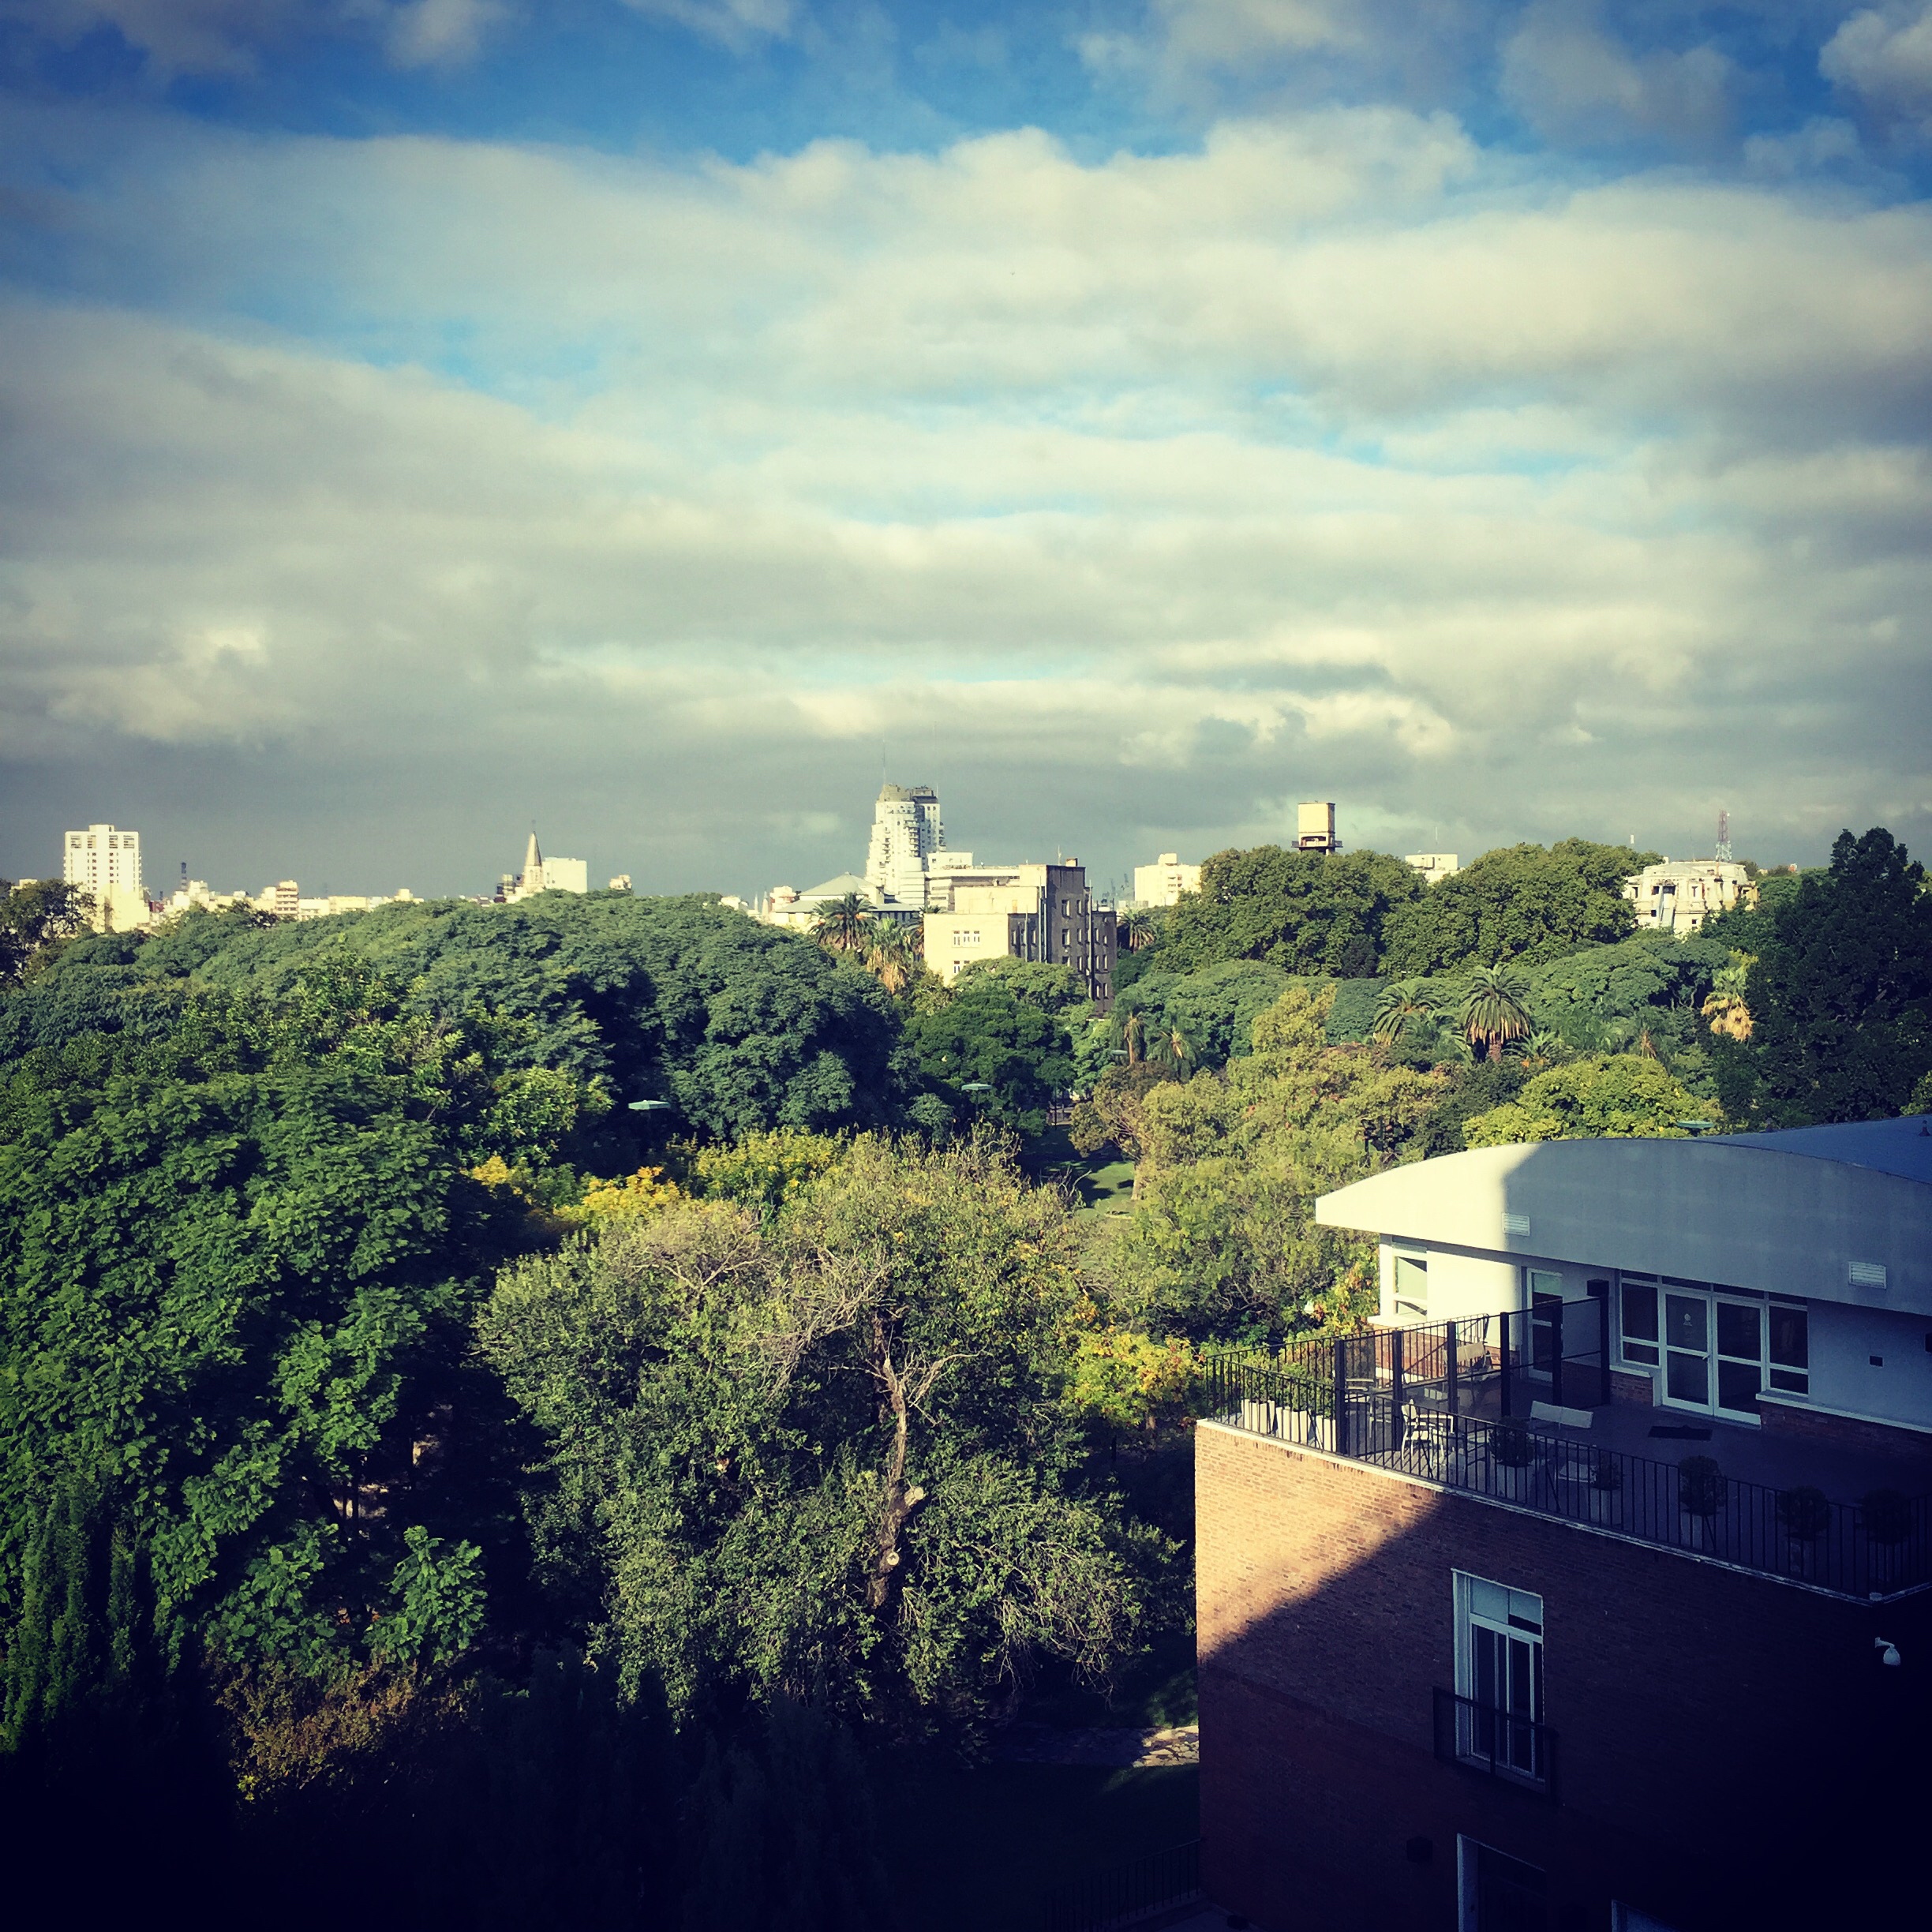
iphone, landscape, tree, horizon, cloud, sky, sunset, skyline, sunlight, morning, hill, city, cityscape, dusk, evening, reflection, argentina, iphoneography, project365, squareformat, rodrigoparedes, buenosaires, ar, 160378, 160378com, www160378com, iphone6plus, 104, aerial photography, urban area, human settlement, atmosphere of earth